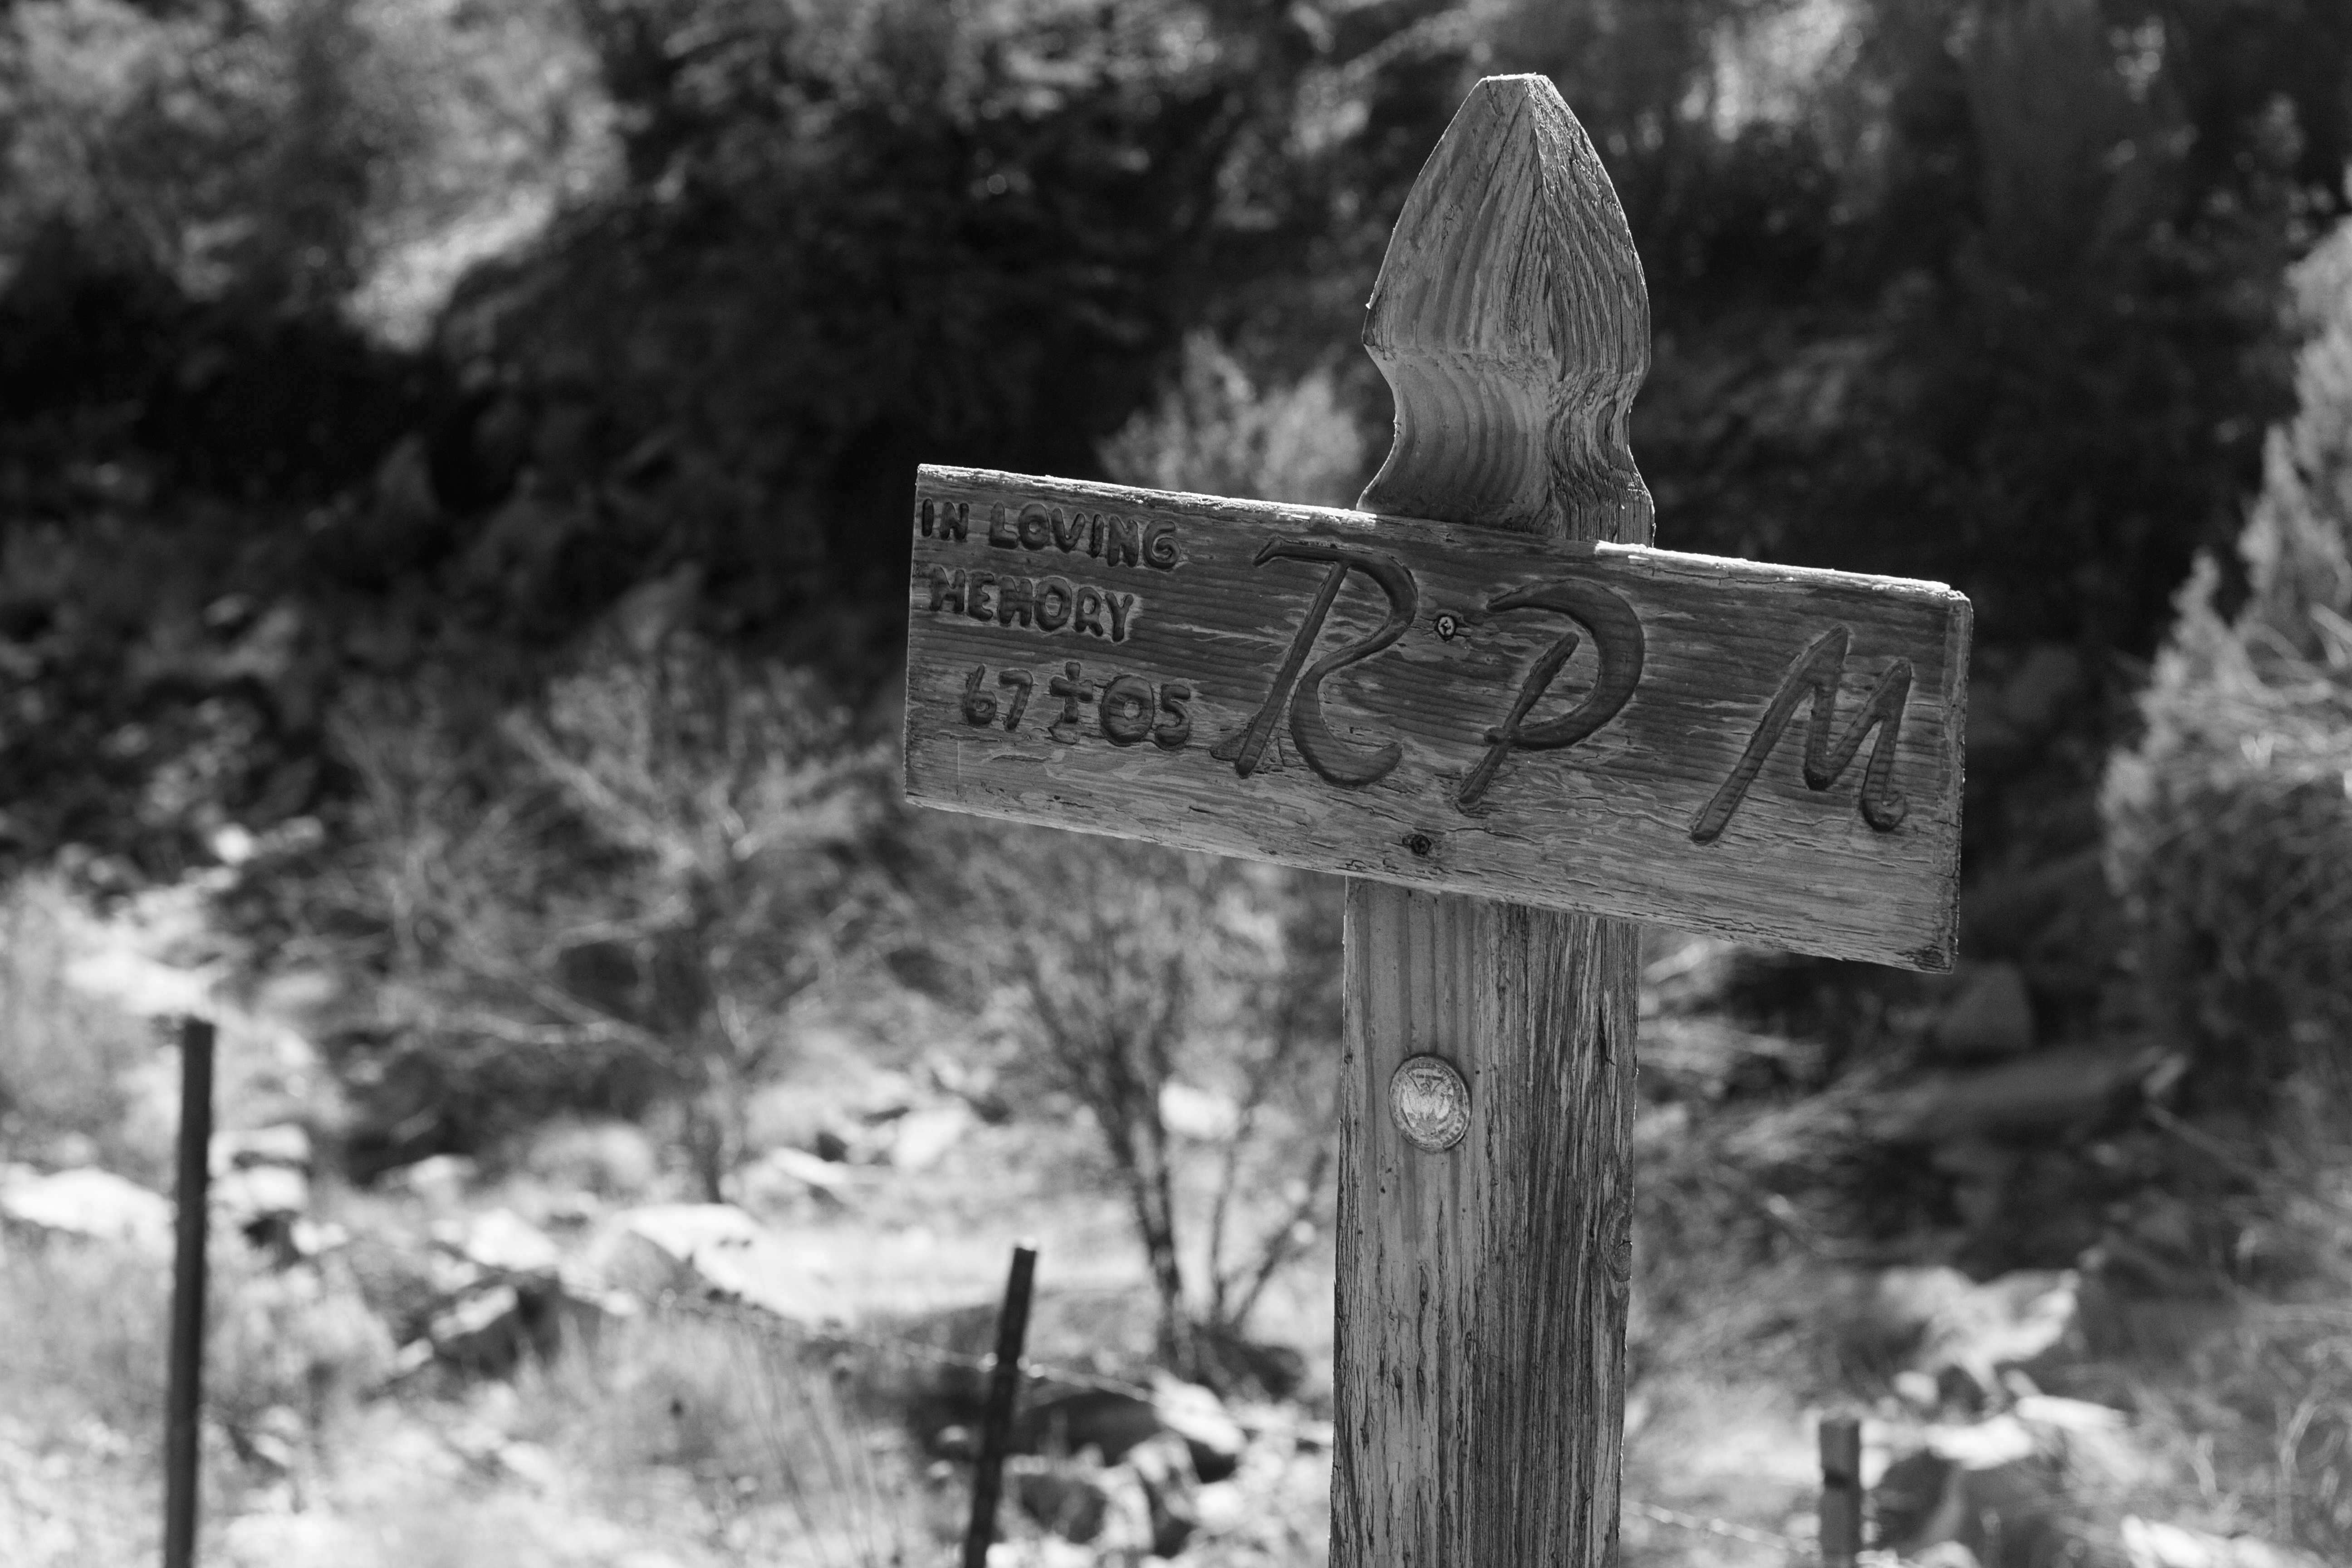
black and white, monochrome, bw, grave, monochrome photography